Empress Matilda

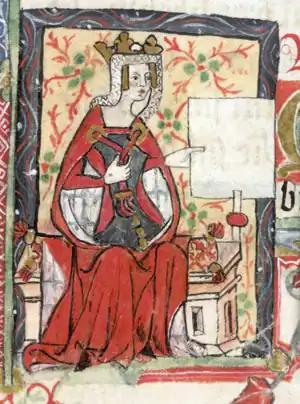
15th century portrait of Matilda in the donor list of the Abbey of St Albans

As time went by, Matilda directed more of her attention to the Cistercian order. This order was very fashionable in England and Normandy during the period, and was dedicated to the Virgin Mary, a figure of particular importance to Matilda. She had close links to the Cistercian Mortemer Abbey in Normandy, and drew on the house for a supply of monks when she supported the foundation of nearby La Valasse. She encouraged the Cistercians to build at Mortemer on a grand scale, with guest houses to accommodate a range of visitors of all ranks, and may have played a part in selecting the paintings for the monastic chapels.